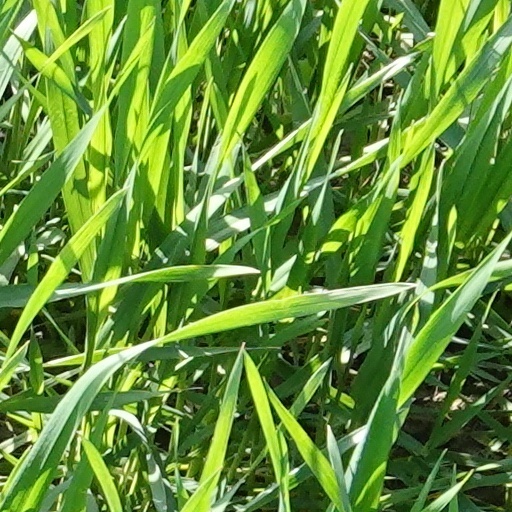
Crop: wheat